The Antagonists (Gann novel)

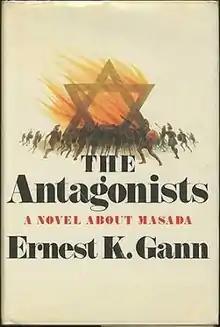
First edition (publ Simon & Schuster)

The Antagonists is a 1971 historical novel by Ernest K. Gann telling a fictionalized account of the siege of the Masada citadel in Israel by the 10th Legion of the Roman Empire in AD 73. The novel was adapted as a television miniseries, "Masada", broadcast first in 1981. The two antagonists of the title are Eleazer ben Yair, leader of the Jewish Zealots who make a final stand on Masada; and the Roman general Flavius Silva.